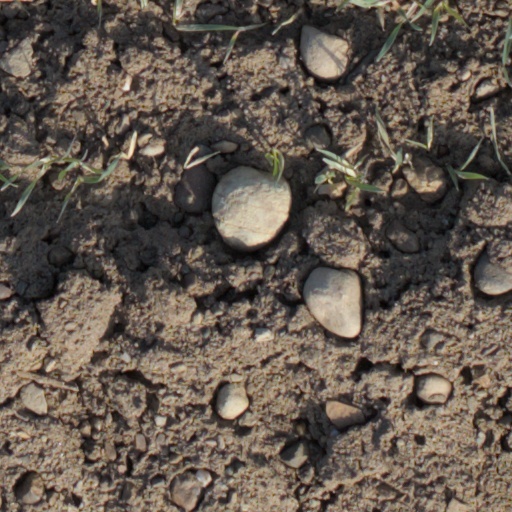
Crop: wheat